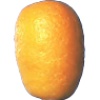
Label: Kumquats 1